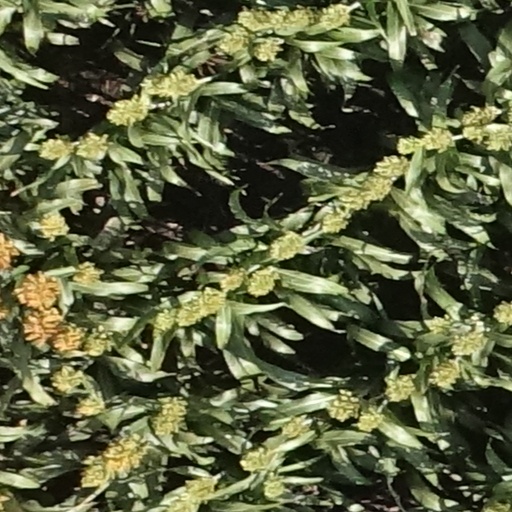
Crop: sorghum